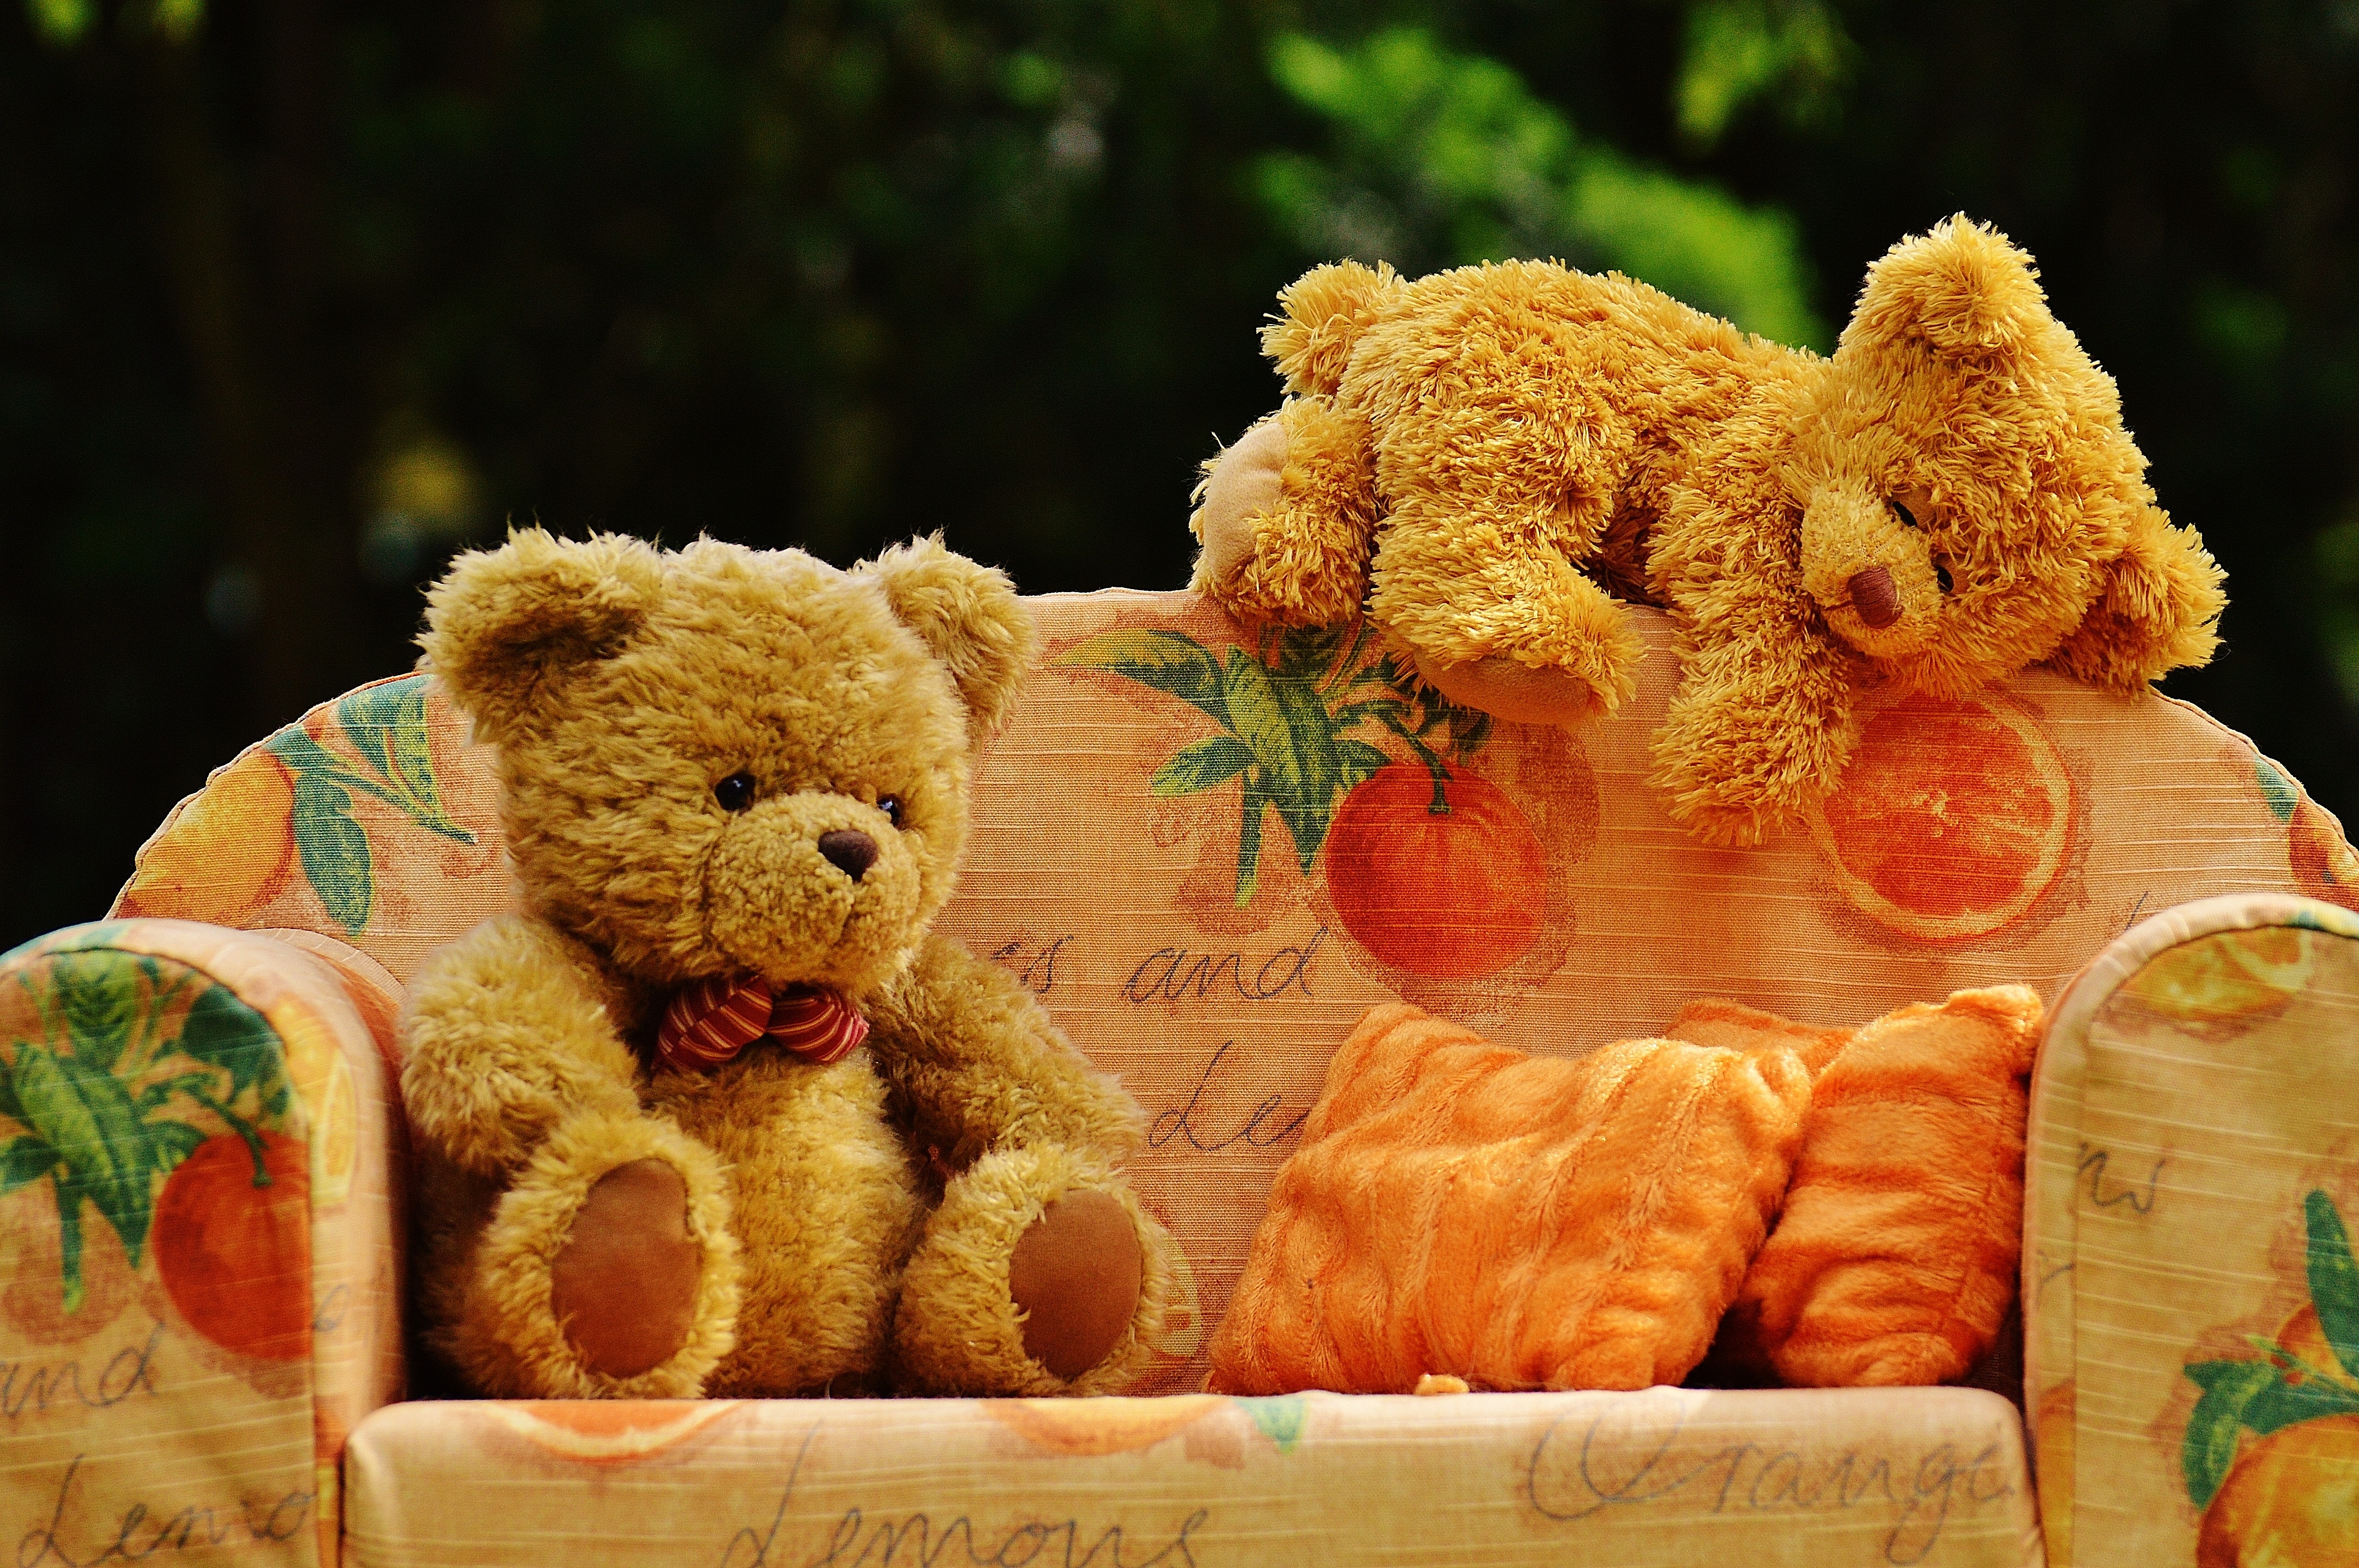
play, sweet, flower, cute, bear, food, autumn, cozy, sofa, toy, teddy bear, textile, children, toys, bears, funny, plush, teddy, chill out, stuffed toy